Afghanistan–Pakistan relations

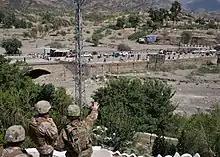
U.S. Armed Forces checking the border checkpoint at Torkham, between Nangarhar Province of Afghanistan and Khyber Pakhtunkhwa in Pakistan.

The Karzai administration in Afghanistan has close relations with the Pashtun Nationalist Awami National Party (ANP) and the Pakistan Peoples Party (PPP). In 2006, Afghan President Hamid Karzai warned that "Iran and Pakistan and others are not fooling anyone" when it comes to interfering in his country.